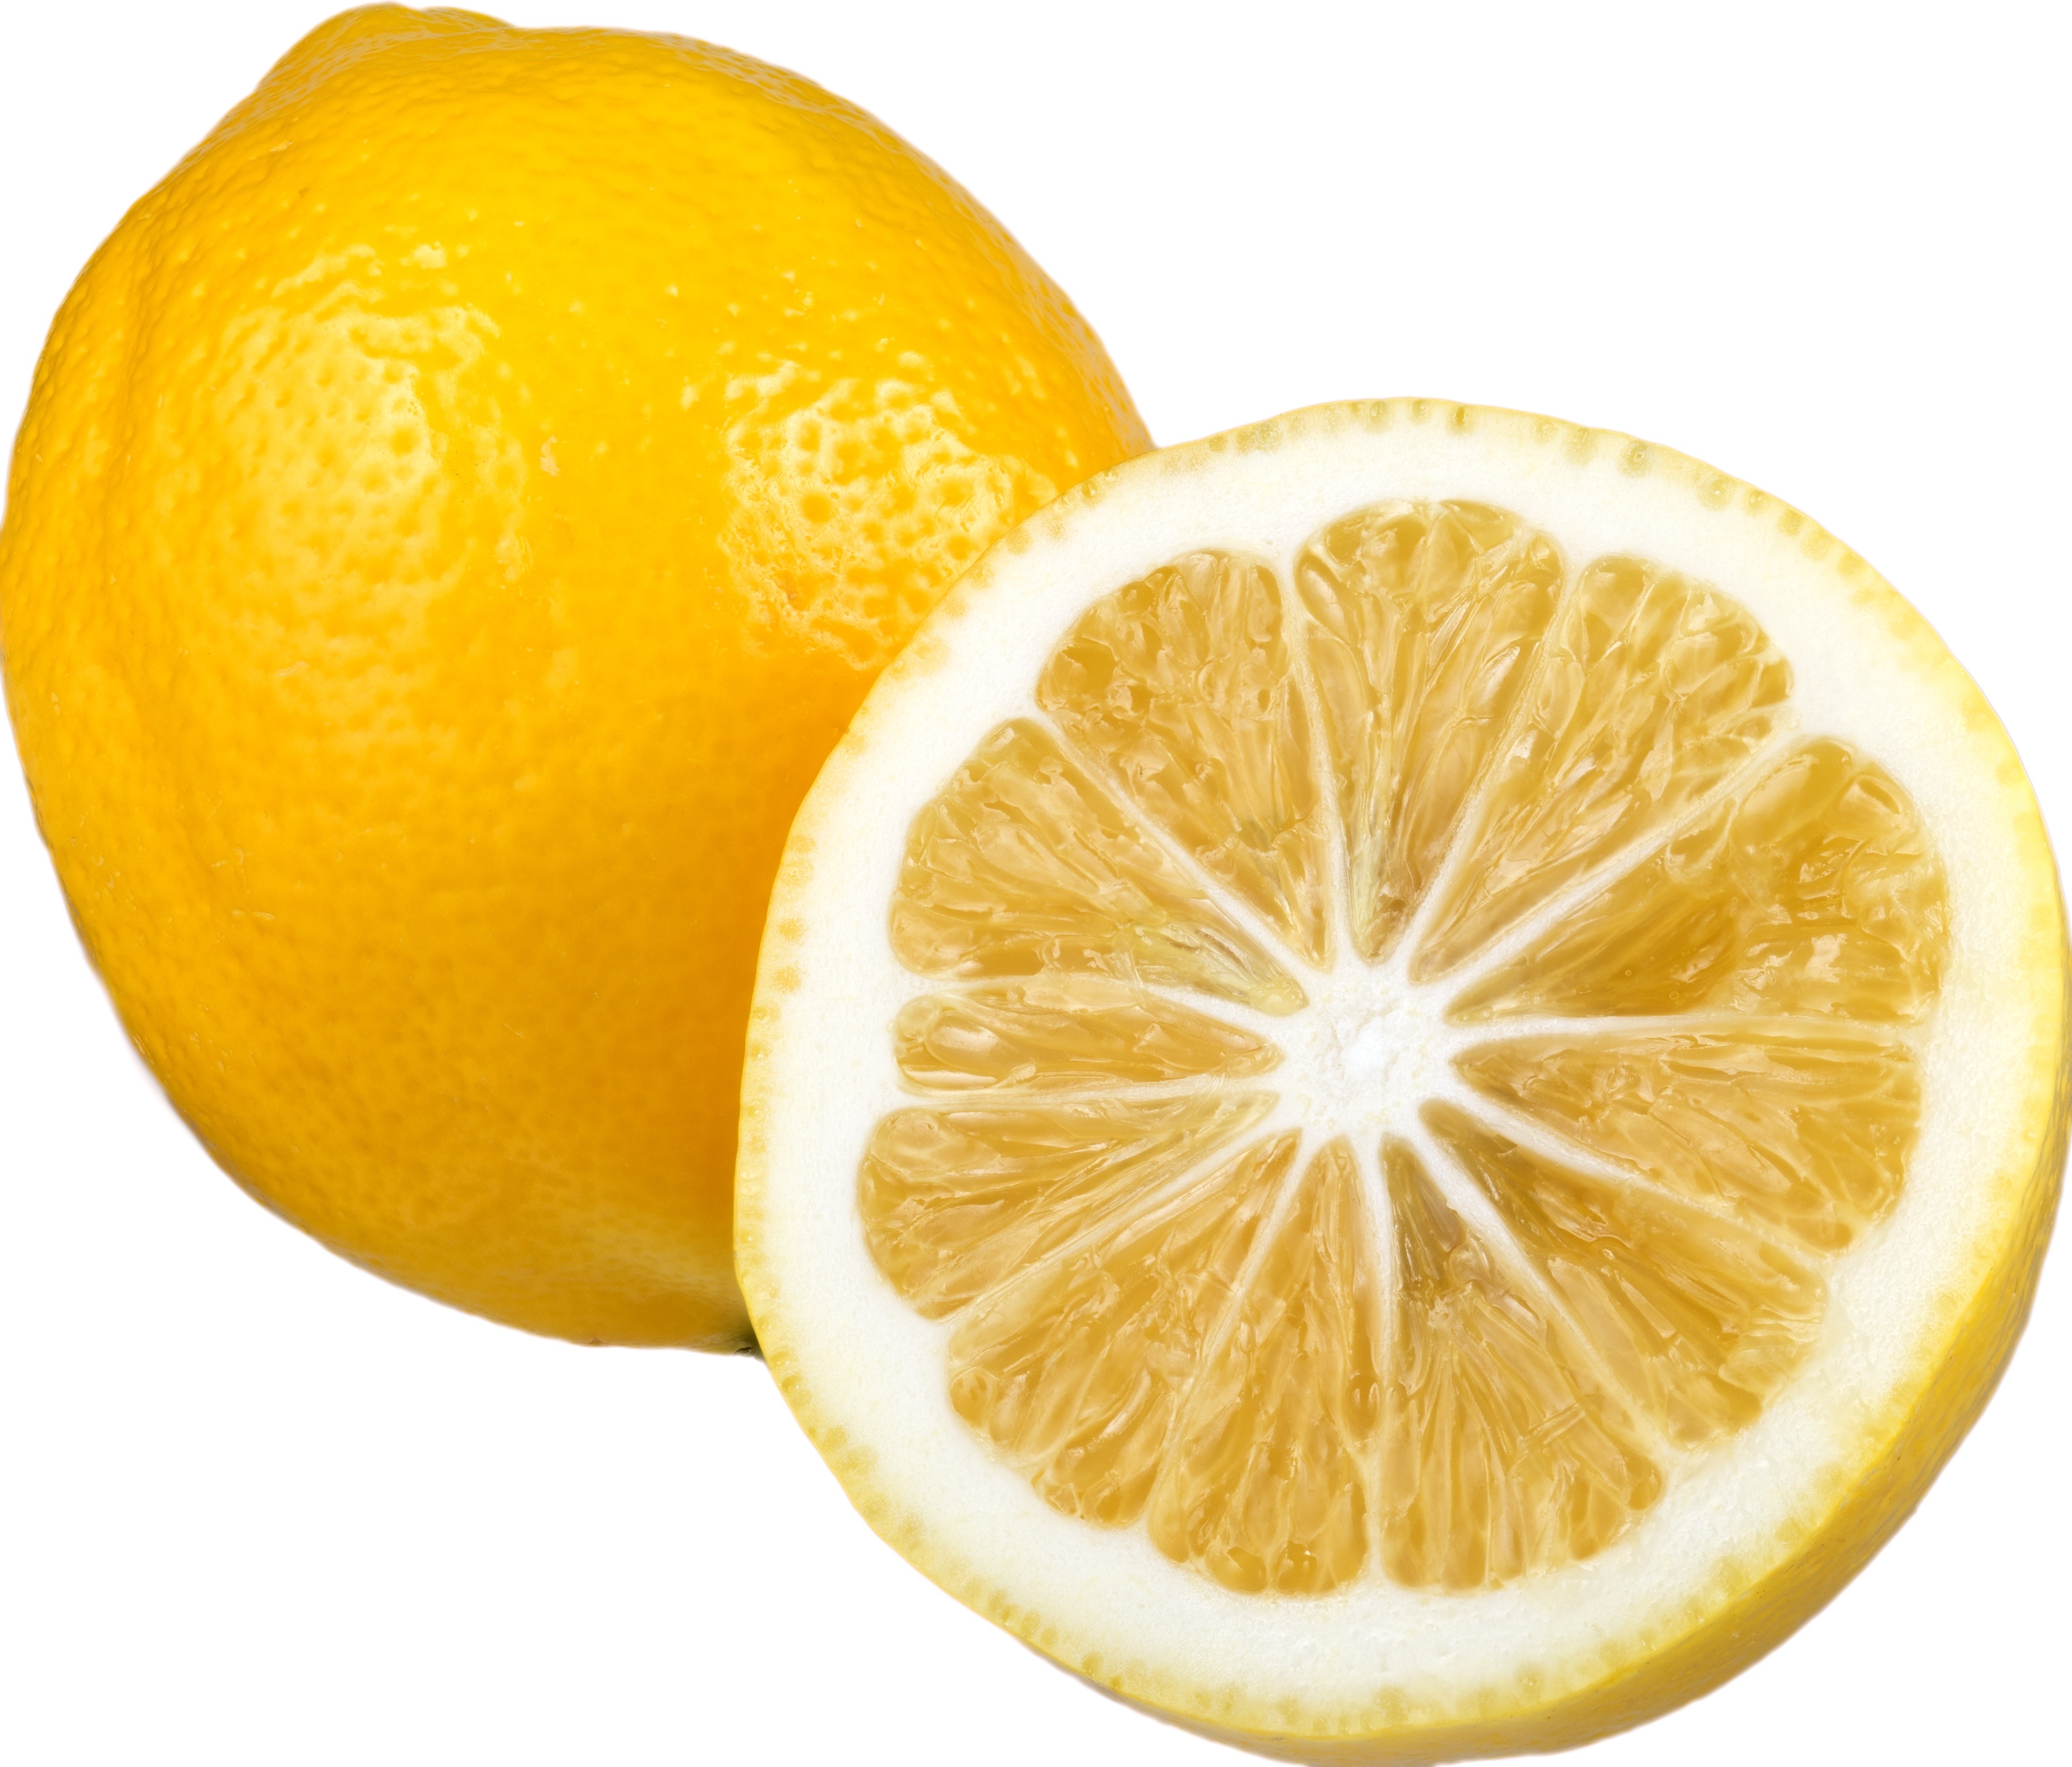
plant, fruit, orange, food, produce, fresh, juicy, healthy, slice, lemon, grapefruit, juice, vitamin, tangerine, citron, refreshing, citrus, sour, flowering plant, bitter orange, land plant, sweet lemon, tangelo, lemon lime, valencia orange, lemon juice, sliced lemon